Dundee Theater

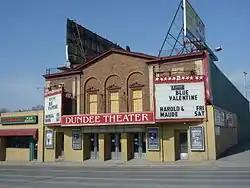

The Dundee Theater is an historic movie theater located at 4952 Dodge Street in Omaha, Nebraska. Now operated by the nonprofit Film Streams, the Dundee is the longest-surviving neighborhood cinema in Omaha.